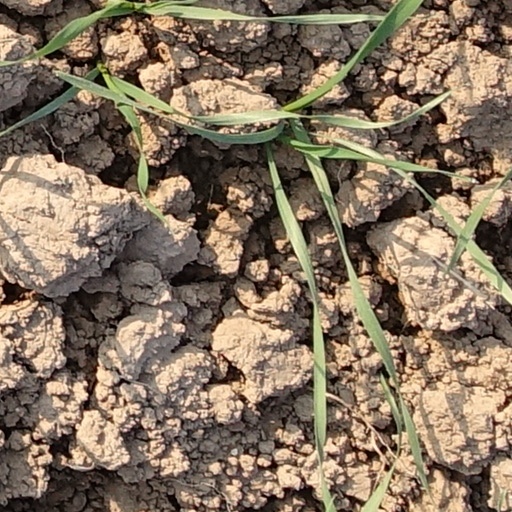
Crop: wheat